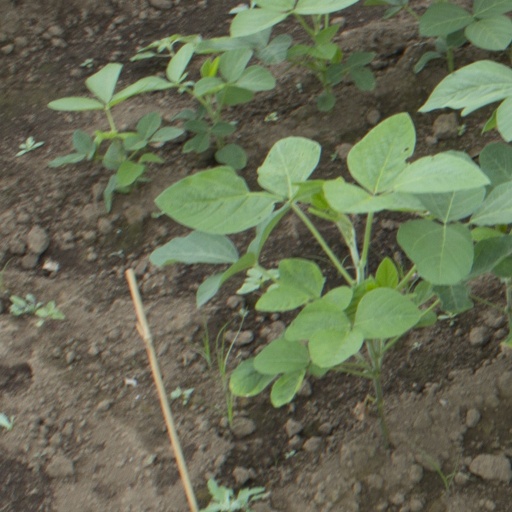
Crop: soybean